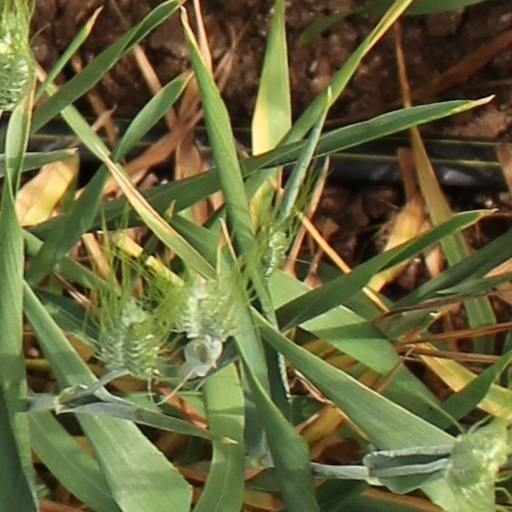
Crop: wheat